Cotton mill

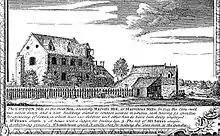
Marvel's Mill in Northampton, pictured in 1746 – the earliest known pictorial representation of a cotton mill

The first cotton mills were established in the 1740s to house roller spinning machinery invented by Lewis Paul and John Wyatt. The machines were the first to spin cotton mechanically "without the intervention of human fingers". They were driven by a single non-human power source which allowed the use of larger machinery and made it possible to concentrate production into organised factories. Four mills were set up to house Paul and Wyatt's machinery in the decade following its patent in 1738: the short-lived, animal-powered Upper Priory Cotton Mill in Birmingham in 1741; Marvel's Mill in Northampton operated from 1742 until 1764 and was the first to be powered by a water wheel; Pinsley Mill in Leominster probably opened in 1744 and operated until it burned down in 1754; and a second mill in Birmingham set up by Samuel Touchet in 1744, about which little is known, but which was sufficiently successful for Touchet later to seek the lease on the mill in Northampton. The Paul-Wyatt mills spun cotton for several decades but were not very profitable, becoming the ancestors of the cotton mills that followed.